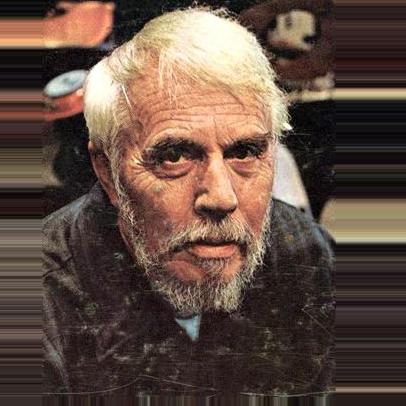
Age: 67